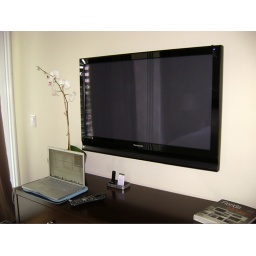
The TV in the pool house villa, and Free WiFI!